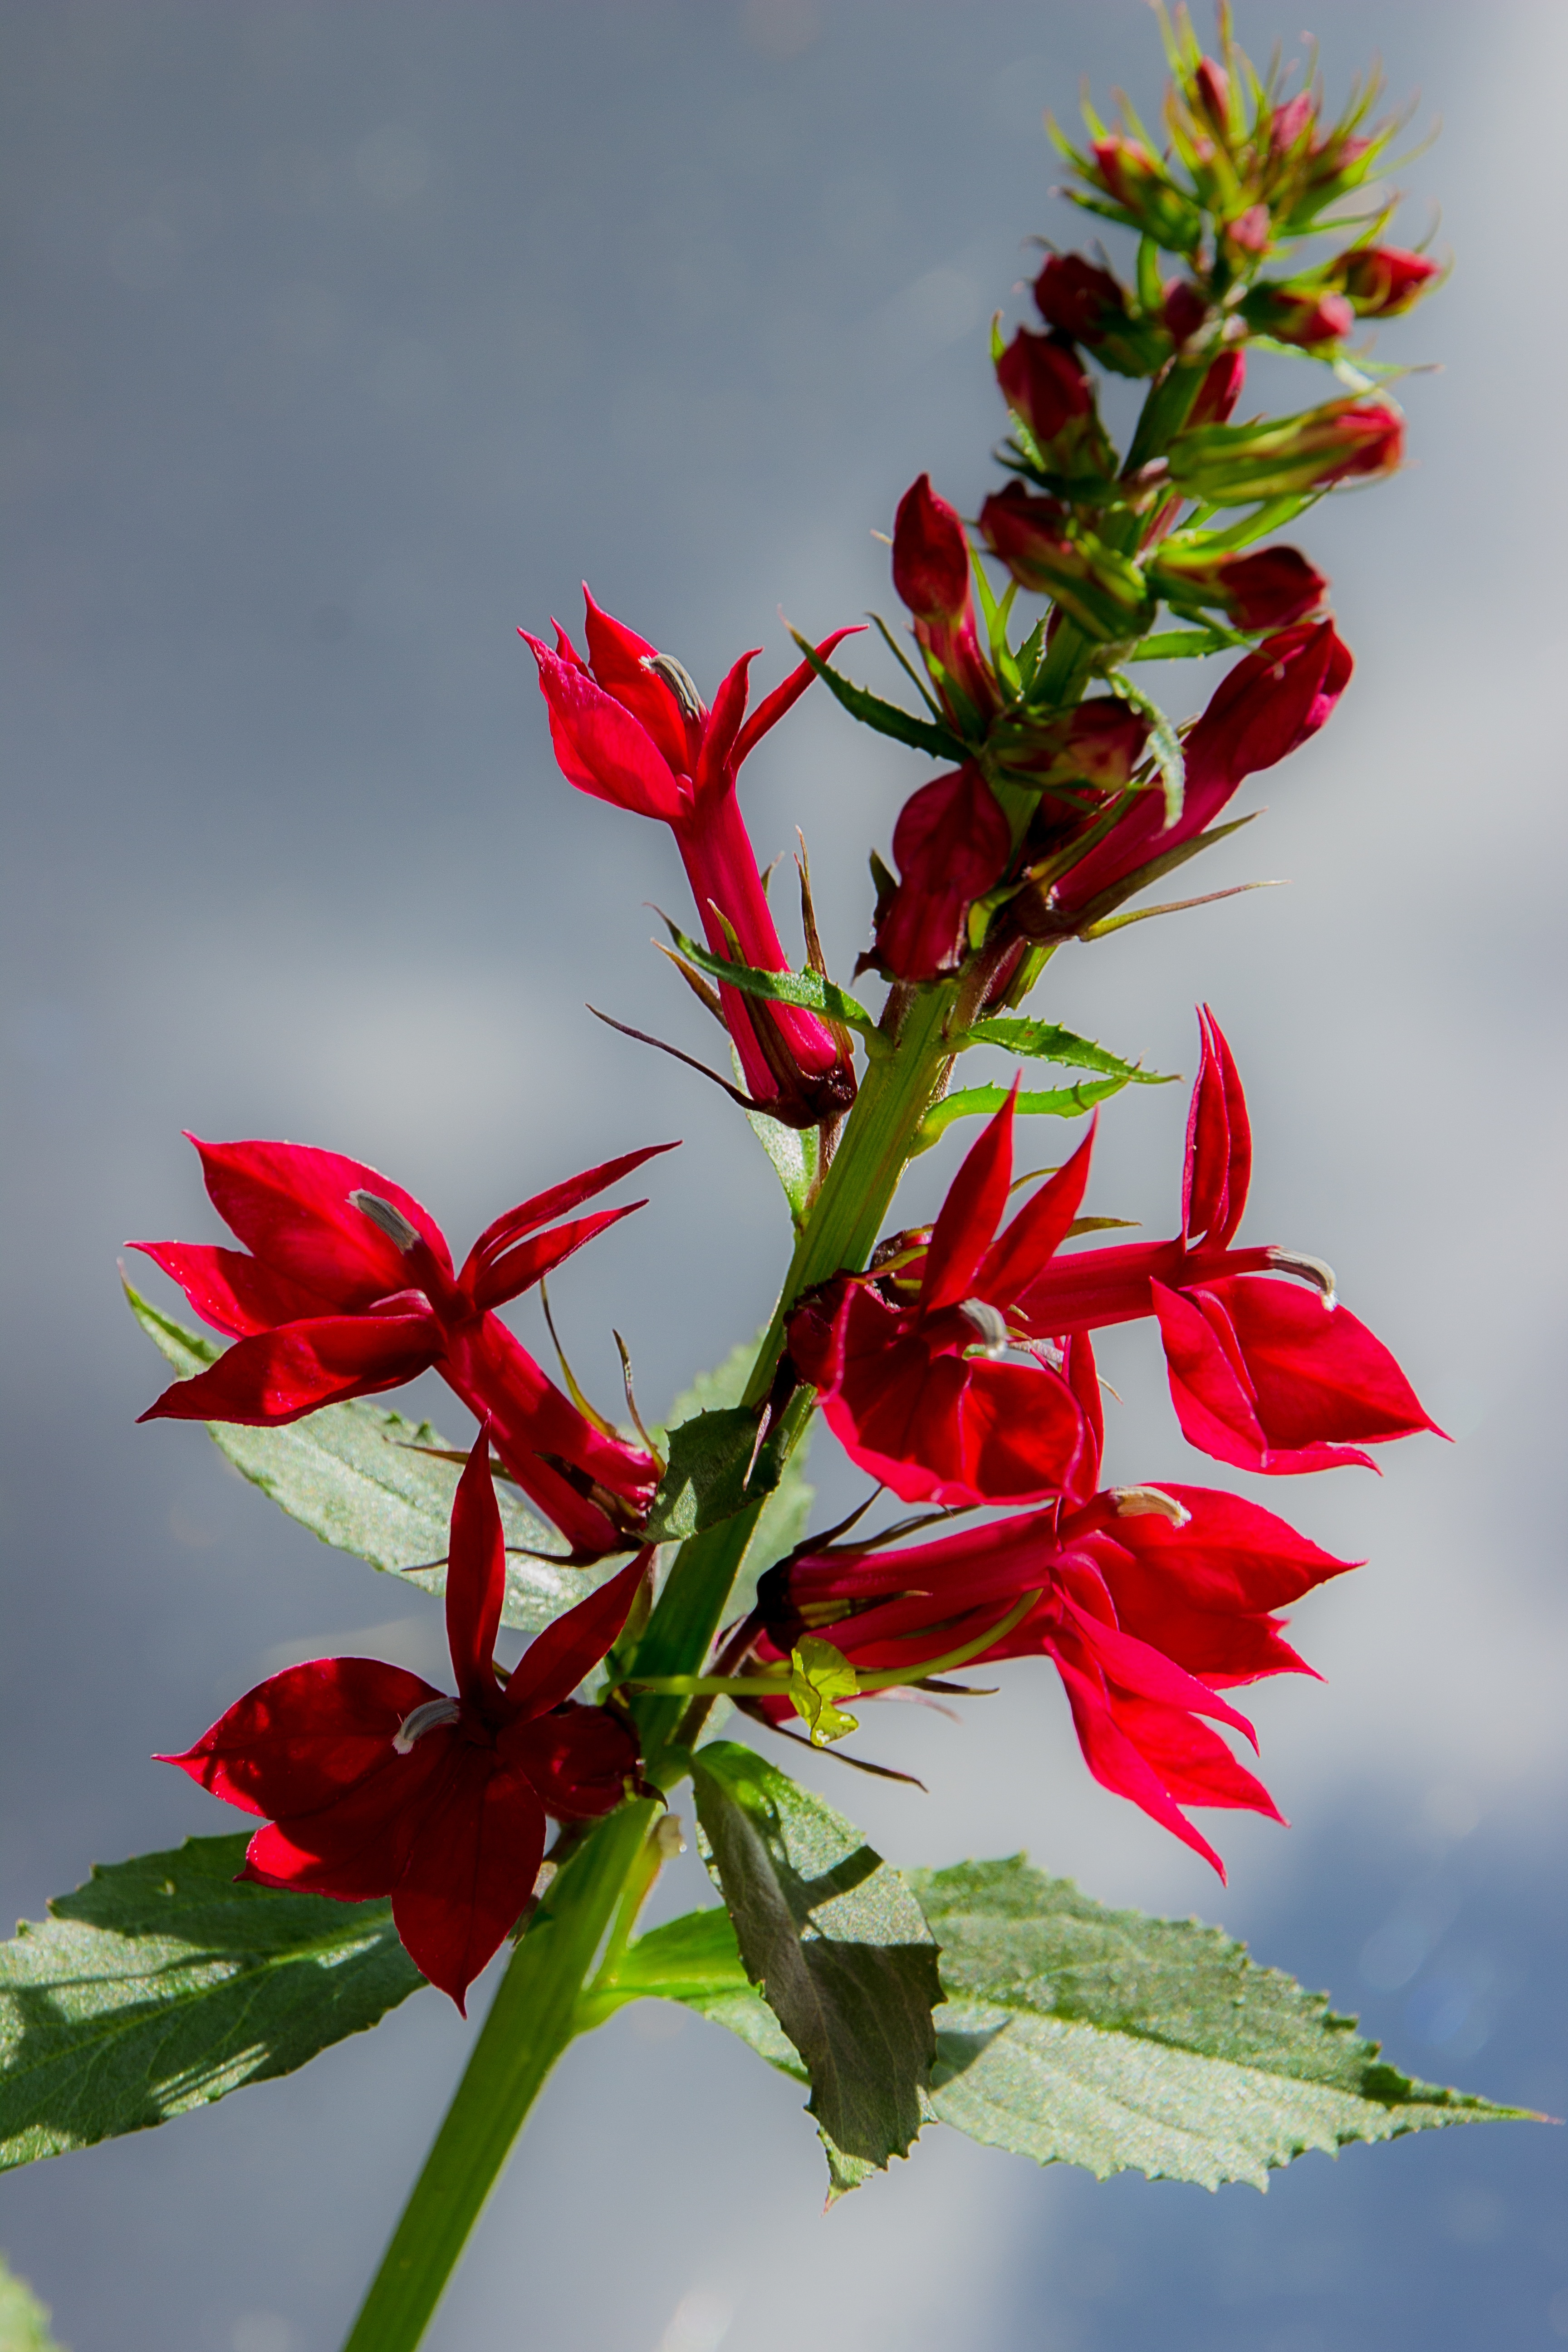
nature, blossom, plant, leaf, flower, petal, bloom, red, herb, botany, garden, flora, plants, wildflower, macro photography, garden plant, flowering plant, red lobelia, annual plant, plant stem, land plant